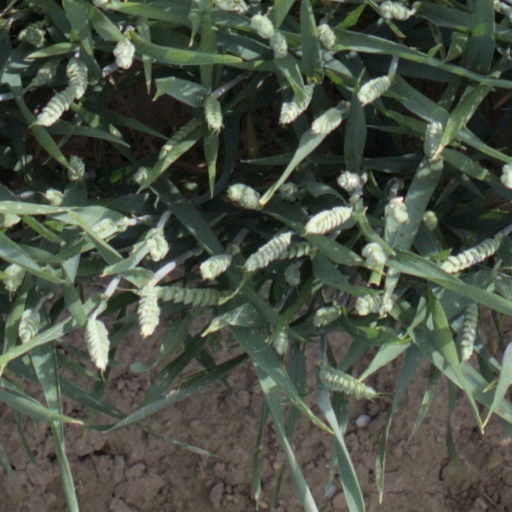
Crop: wheat